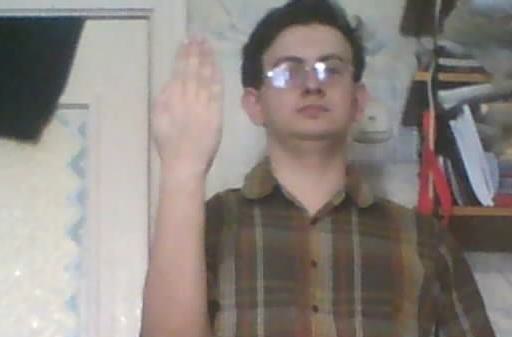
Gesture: stop_inverted